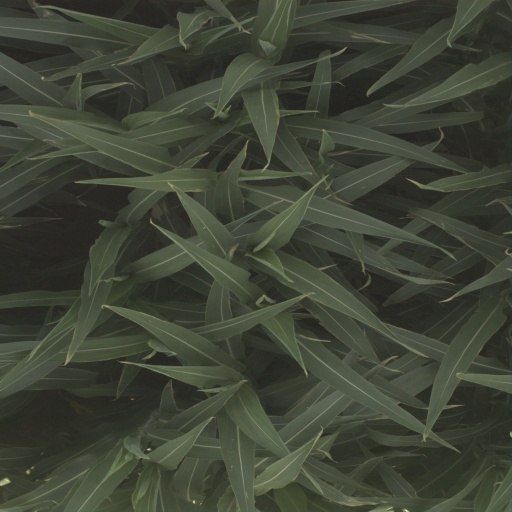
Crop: sorghum